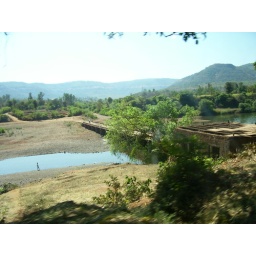
Just a bridge by the roadside,took this pic when car was in motion.